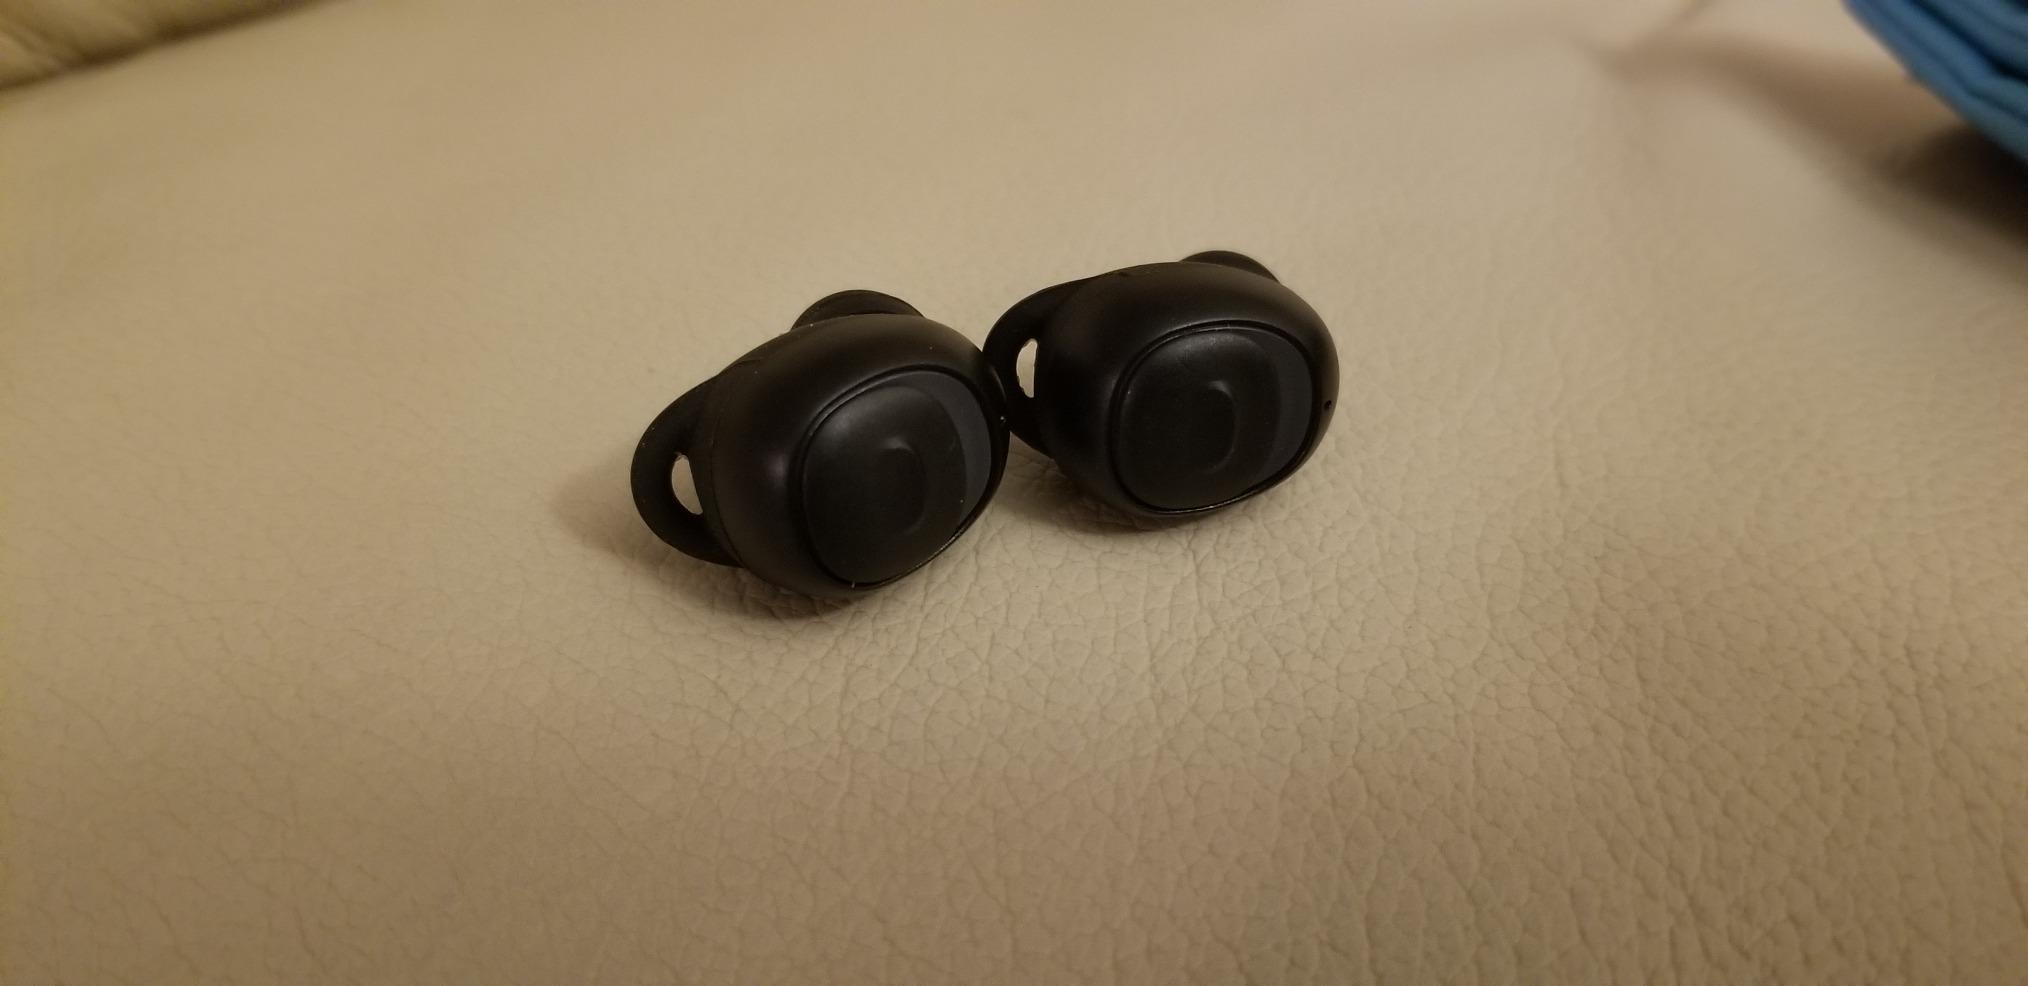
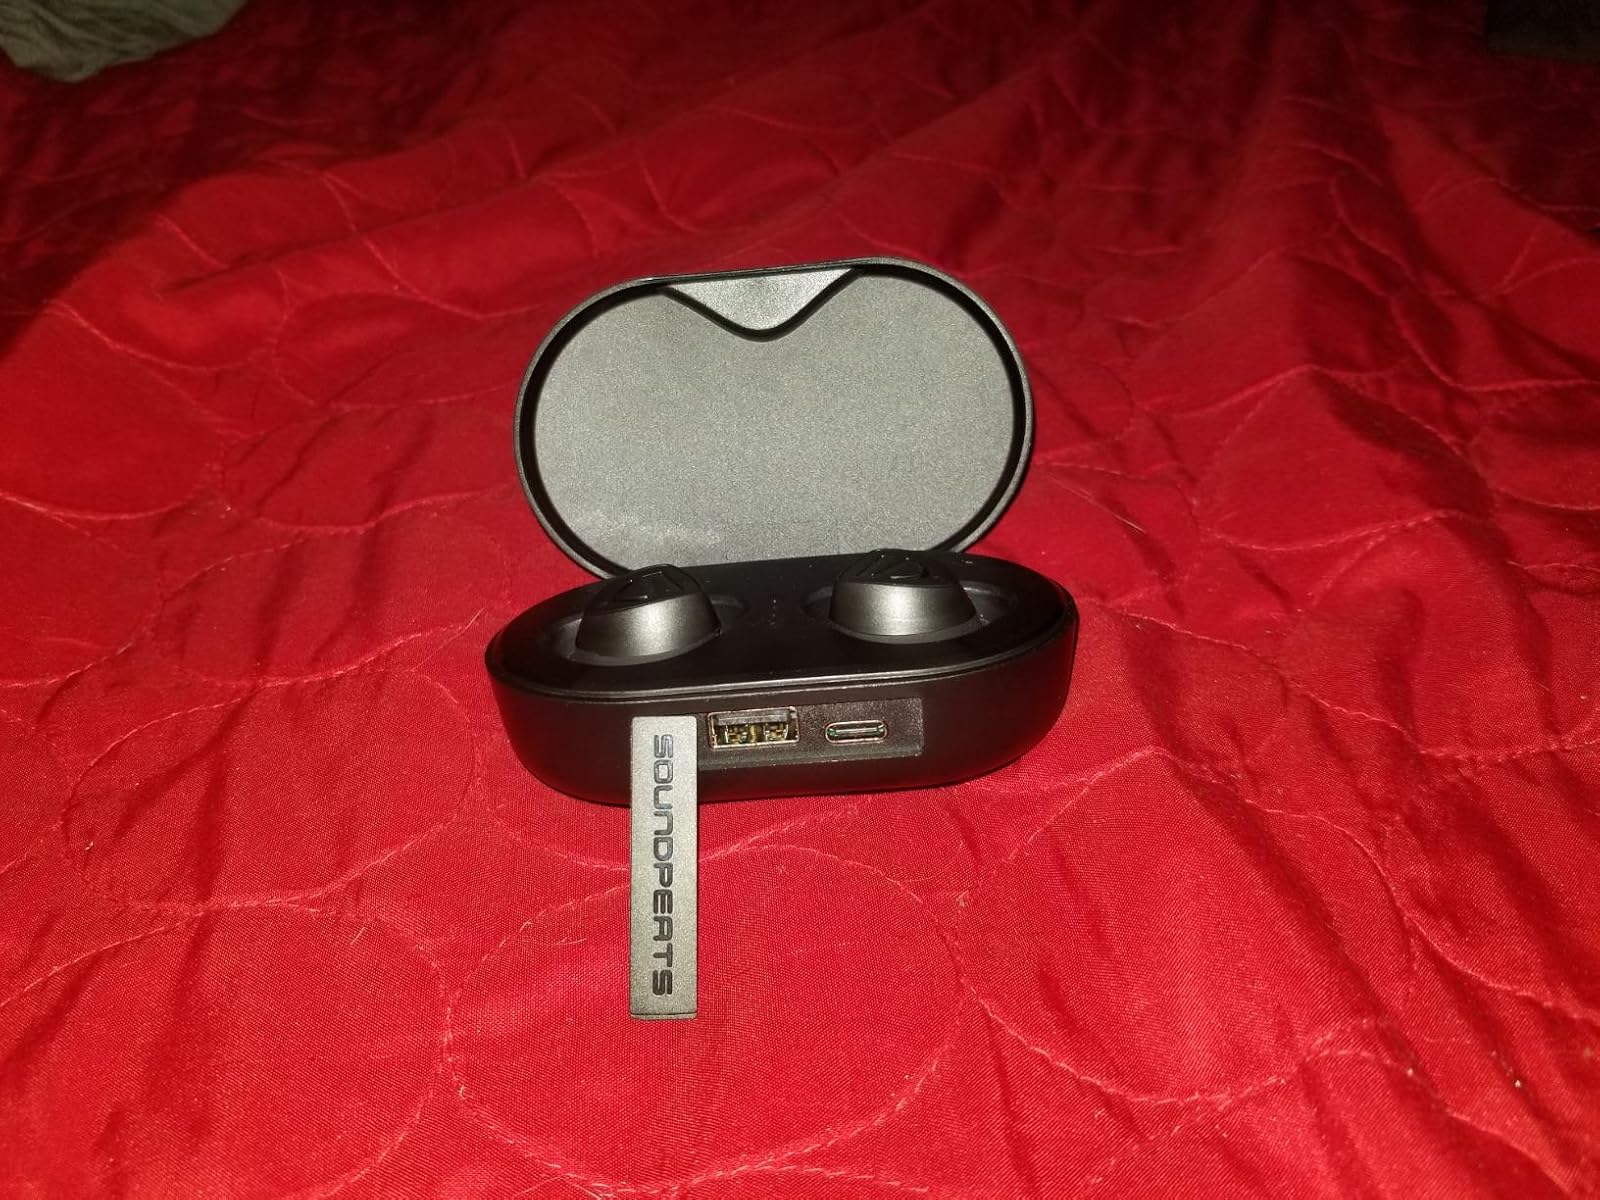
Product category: earbuds
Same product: no